Non-photochemical quenching

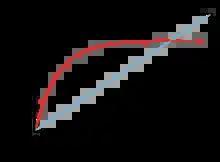
Carbon assimilation (red line) tends to saturate at high light intensities, while light absorption (blue line) increases linearly

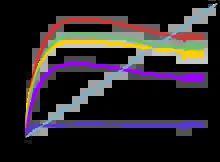
The relationship between irradiance and carbon assimilation for a monoculture of the plankton "Woloszynskia halophila" at different pH

When a molecule of chlorophyll absorbs light it is promoted from its ground state to its first singlet excited state. The excited state then has three main fates. Either the energy is; 1. passed to another chlorophyll molecule by Förster resonance energy transfer (in this way excitation is gradually passed to the photochemical reaction centers (photosystem I and photosystem II) where energy is used in photosynthesis (called photochemical quenching)); or 2. the excited state can return to the ground state by emitting the energy as heat (called non-photochemical quenching); or 3. the excited state can return to the ground state by emitting a photon (fluorescence).